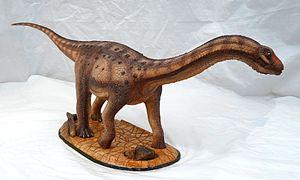
Adamantisaurus est un genre éteint de dinosaures sauropodes, un titanosaure basal ayant vécu au Crétacé supérieur qui a vécu dans ce qui est maintenant l'Amérique du Sud.